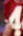
Number: 4